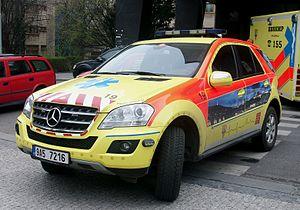
Ambulance Mercedes-Benz W164 à Prague